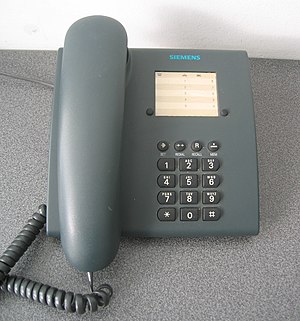
Fastnet
En fastnettelefon fra Siemens.
Fastnet referer indenfor telekommunikation til telefonlinjer, der er baseret på enten kobberledninger eller lyslederkabler. Dermed adskiller fastnettet sig fra mobiltelefoni, som fungerer via radiobølger. Fastnettelefoni er målt på minuttakst typisk billigere end mobiltelefoni og har bedre lydkvalitet, men mange teleselskaber opkræver et dyrere abonnement for fastnettelefoni. Gennem de senere år har fastnettelefonen tabt terræn til mobiltelefonen.